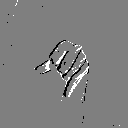
ASL letter: j